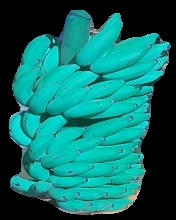
Variety: elakki-bale
Grade: grade2